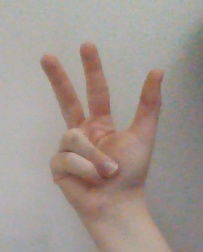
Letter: al